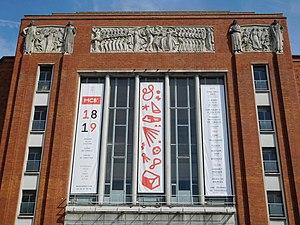
Publicité pour notamment L'Homme à tête de chou (terme visible en haut, à droite)
François Émile Popineau, dit François Popineau, né le 2 octobre 1887 à Saint Amand Montrond et mort le 29 mars 1951 à Paris, est un sculpteur français.